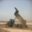
Label: truck